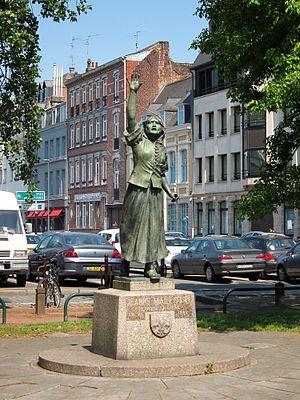
La statue de Jeanne Maillotte, rue du Peuple Belge à Lille (Nord).
Jeanne Maillotte est un personnage légendaire de l'histoire de Lille, qui aurait contribué à repousser une attaque des hurlus en 1582.